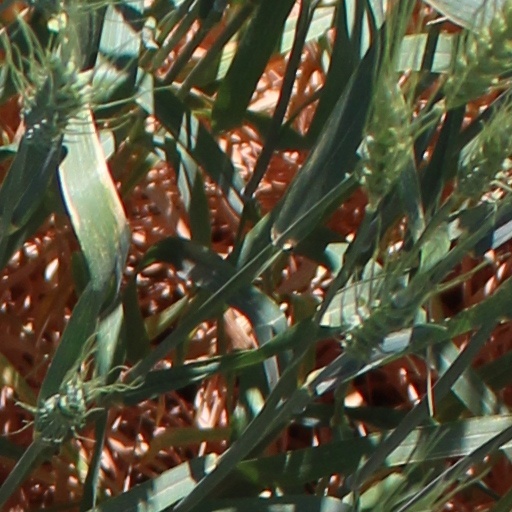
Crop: wheat